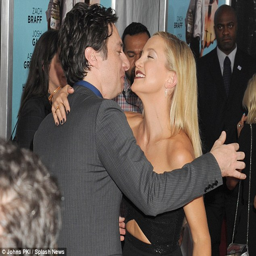
warm welcome : people embraced each other at the premiere